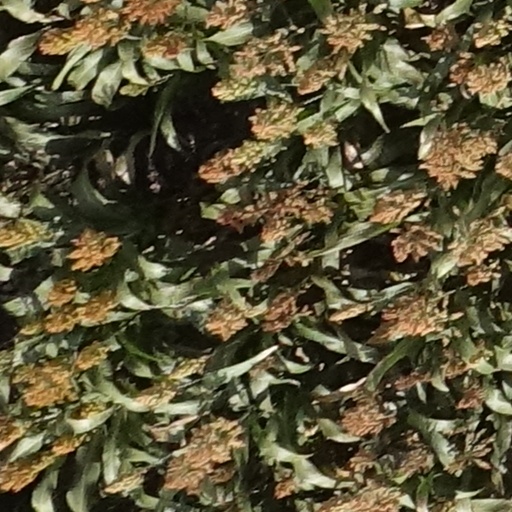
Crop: sorghum